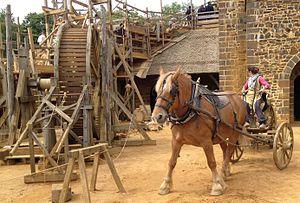
Château du Guédelon, fin mai 2014.
Guédelon ou le château de Guédelon est un chantier médiéval de construction historique d'un château fort, débuté en 1997, selon les techniques et les matériaux utilisés au Moyen Âge.